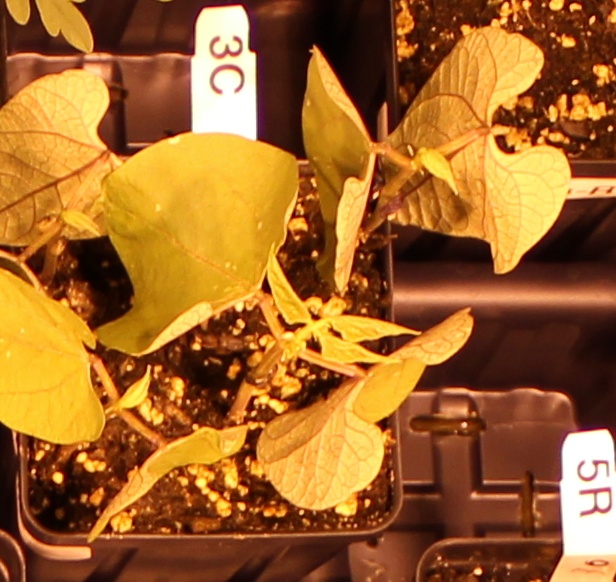
Label: Blackbean